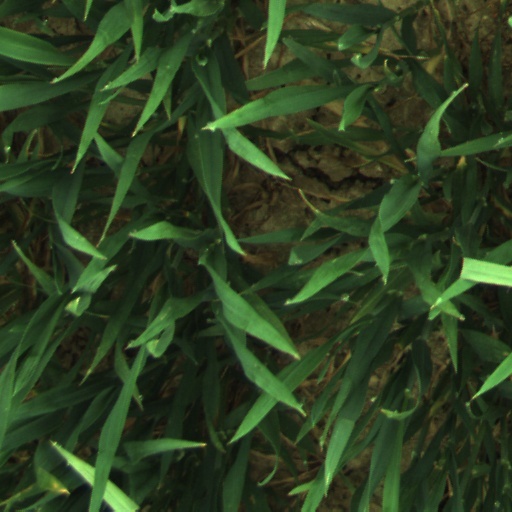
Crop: wheat